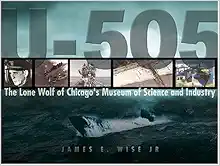
U-505: The Lone Wolf of Chicago's Museum of Science and Industry
Category: Books
Review " U-505: The Final Journey is a must-have book for any serious student of World War II German submarines. It offers a unique perspective on the operation and construction of U-boats. It should interest any submarine aficionado, especially those interested in World War II. At the same time, it provides an entertaining and informative history of U-505, with many insights into life aboard these vessels. It is a book worth reading." --Nautical Research Journal About the Author James E. Wise Jr. (1930-2013) is the author or coauthor of many books including Shooting the War , Stars in Blue , Stars in the Corps , Stars in Khaki , and International Stars at War , Sole Survivors of the Sea , Sailor�s Journey into War , and , James Arness , an autobiography that he helped Arness write.
Features: The | U-505 | was a German submarine that was captured in battle by the US in June of 1944. James Wise (a former US naval intelligence officer) narrates the life of the vessel from its 1941 construction in Hamburg to its more recent home at the Museum of Science and Industry in Chicago. Including numerous photographs throughout, Wise describes the u-boat's fortunes in World War II, the circumstances of its capture, and the long journey down the St. Lawrence River and through four of the Great Lakes to Chicago. He also offers two appendixes discussing operating and living on board the | U-505 | and the historical evolution of the submarine.